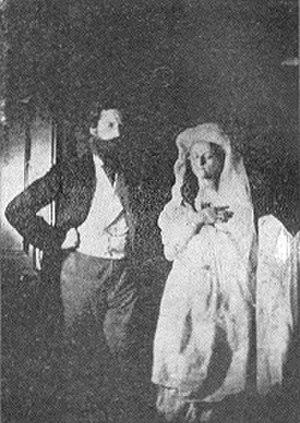
Katie King et William Crookes pris en photo par fr:William Crookes pour ses «Notes of an Enquiry into the Phenomena called Spiritual during the Years 1870-1873.», Quarterly Journal of Science., janvier 1874.
Florence Eliza Cook était une médium anglaise célèbre pour avoir été la première Britannique à réaliser une « matérialisation complète » en faisant « apparaître » l'esprit qui se faisait appeler « Katie King ». Diverses hypothèses ont été avancées pour expliquer les phénomènes : de la simple escroquerie à leur réalité en passant par un trouble de la personnalité multiple.